Juraj Malevac

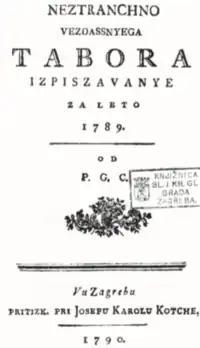
Cover of second issue of Nestrančno vezdašnjega tabora izpisavanje (1790), popularly known as Epic trillogy

His first major work "Nestrančno vezdašnjega tabora izpisavanje" (1789, 1790 and 1791), an epic poem in three parts dealing with the Austro-Turkish War (1788–1791), which was based on information provided by the Imperial Court's newspaper in Vienna. The poem uses a simple style with elements borrowed from folk and Andrija Kačić Miošić poetry, with the main influence being Pavao Ritter Vitezović and German war poetry. The work was consequently described by August Šenoa as a "newspaper in verse", in which it depicts the Ottomans in ironic and satirical fashion. This was followed by a biblical-allegoric epyllion titled "Nebeski pastir pogubljenu ovcu išče" (1795), in which Malevac covered the Parable of the Lost Sheep, drawing from earlier sources. Another work depicting the birth of Christ, "Horvacka od Kristuševoga narođenja vitija" (1800, Zagreb), is difficult to categorize, but is described by some critics as Malevac's aesthetically best work, on grounds that it is written in a particularly humorous and original way.